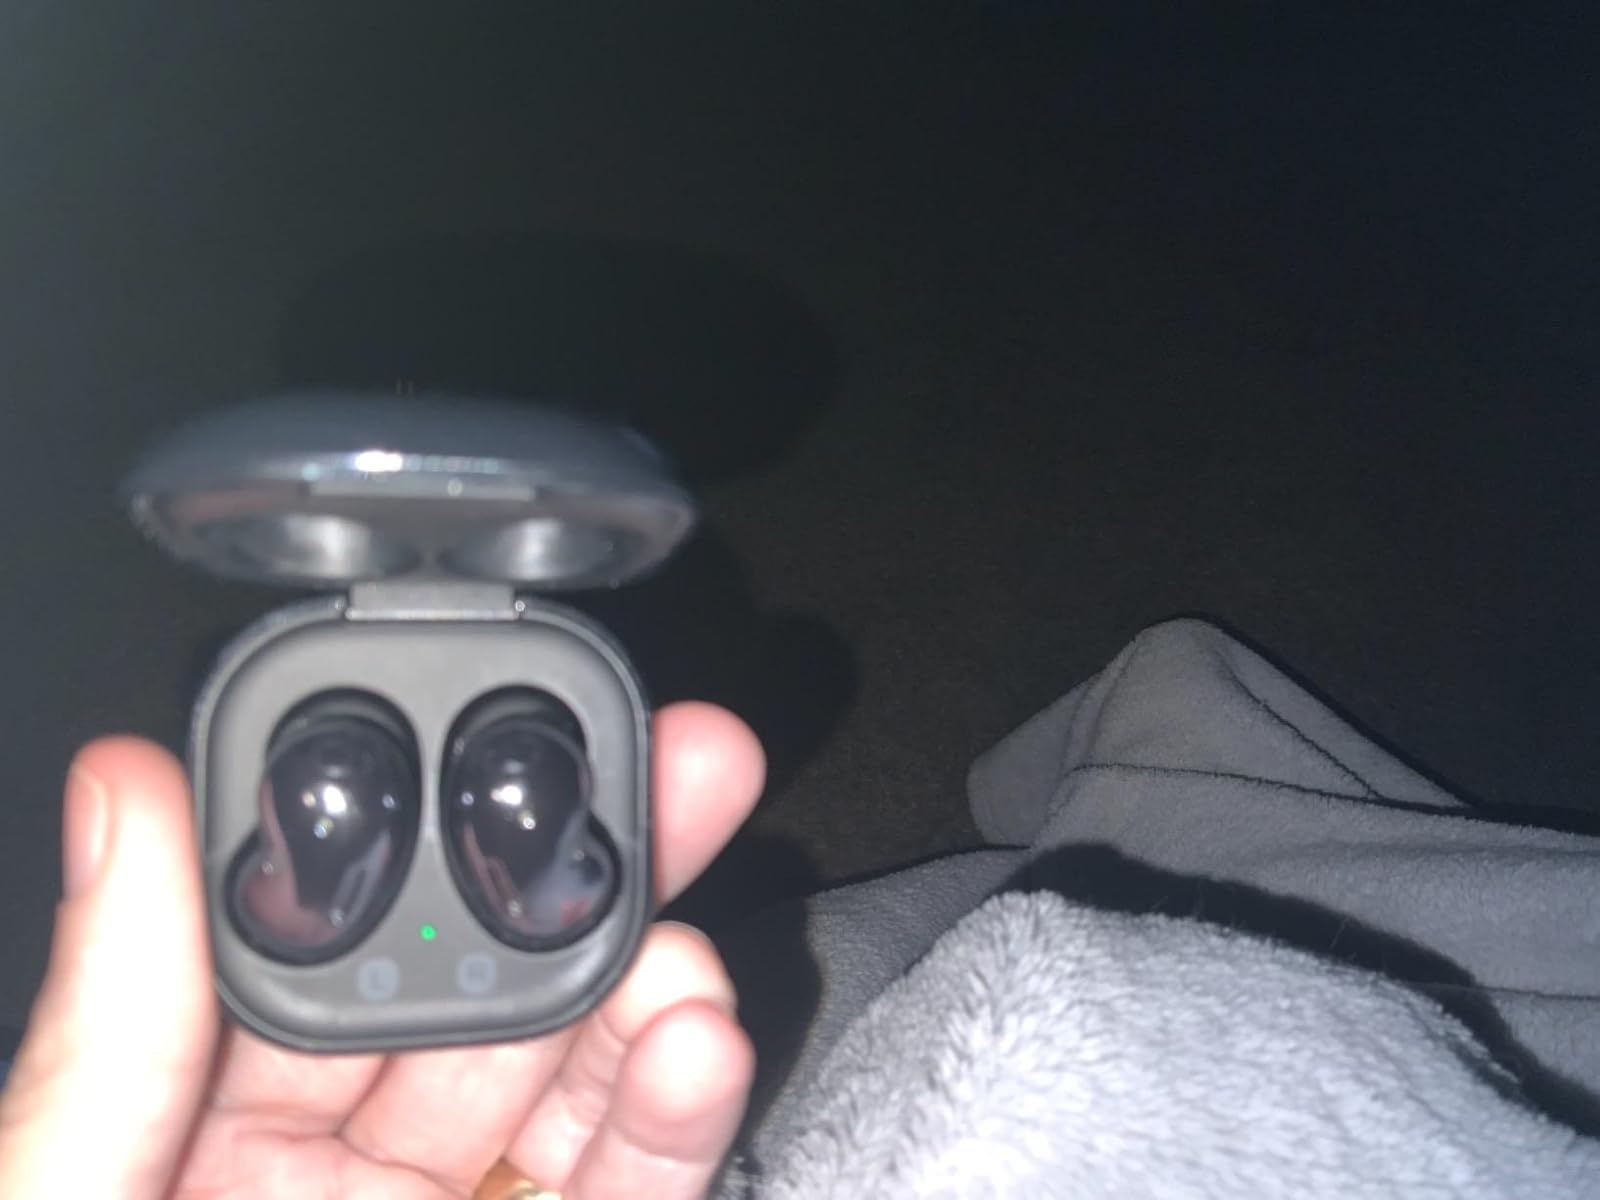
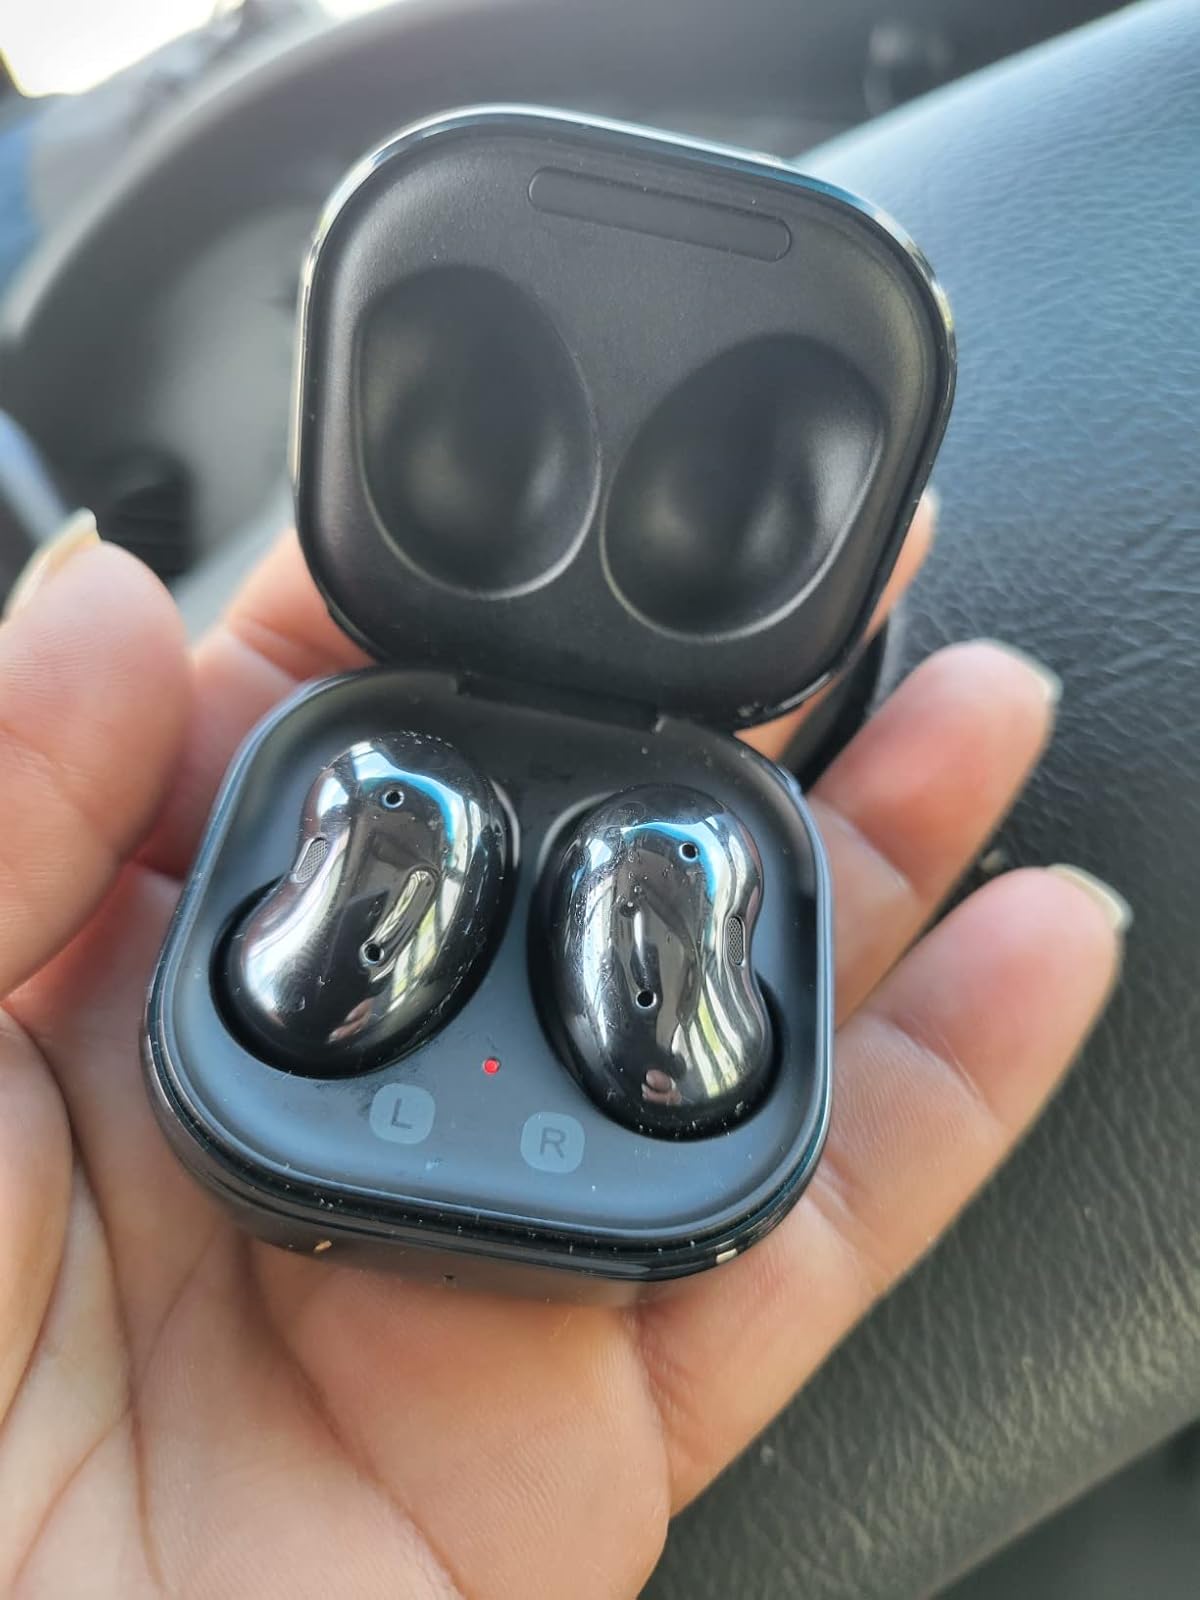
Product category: earbuds
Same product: yes